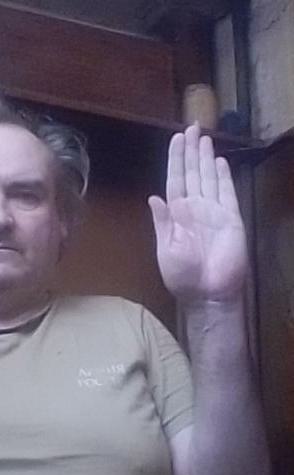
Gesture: stop